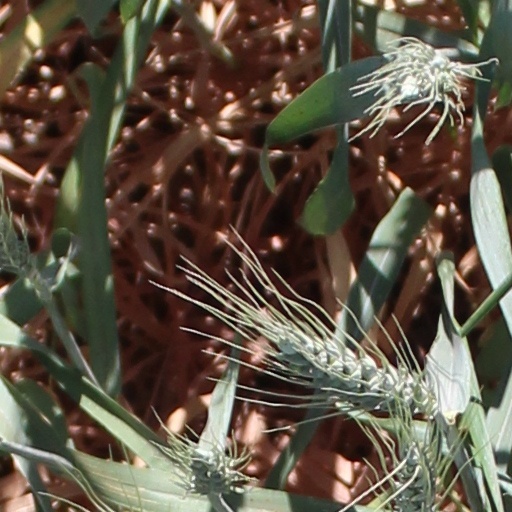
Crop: wheat